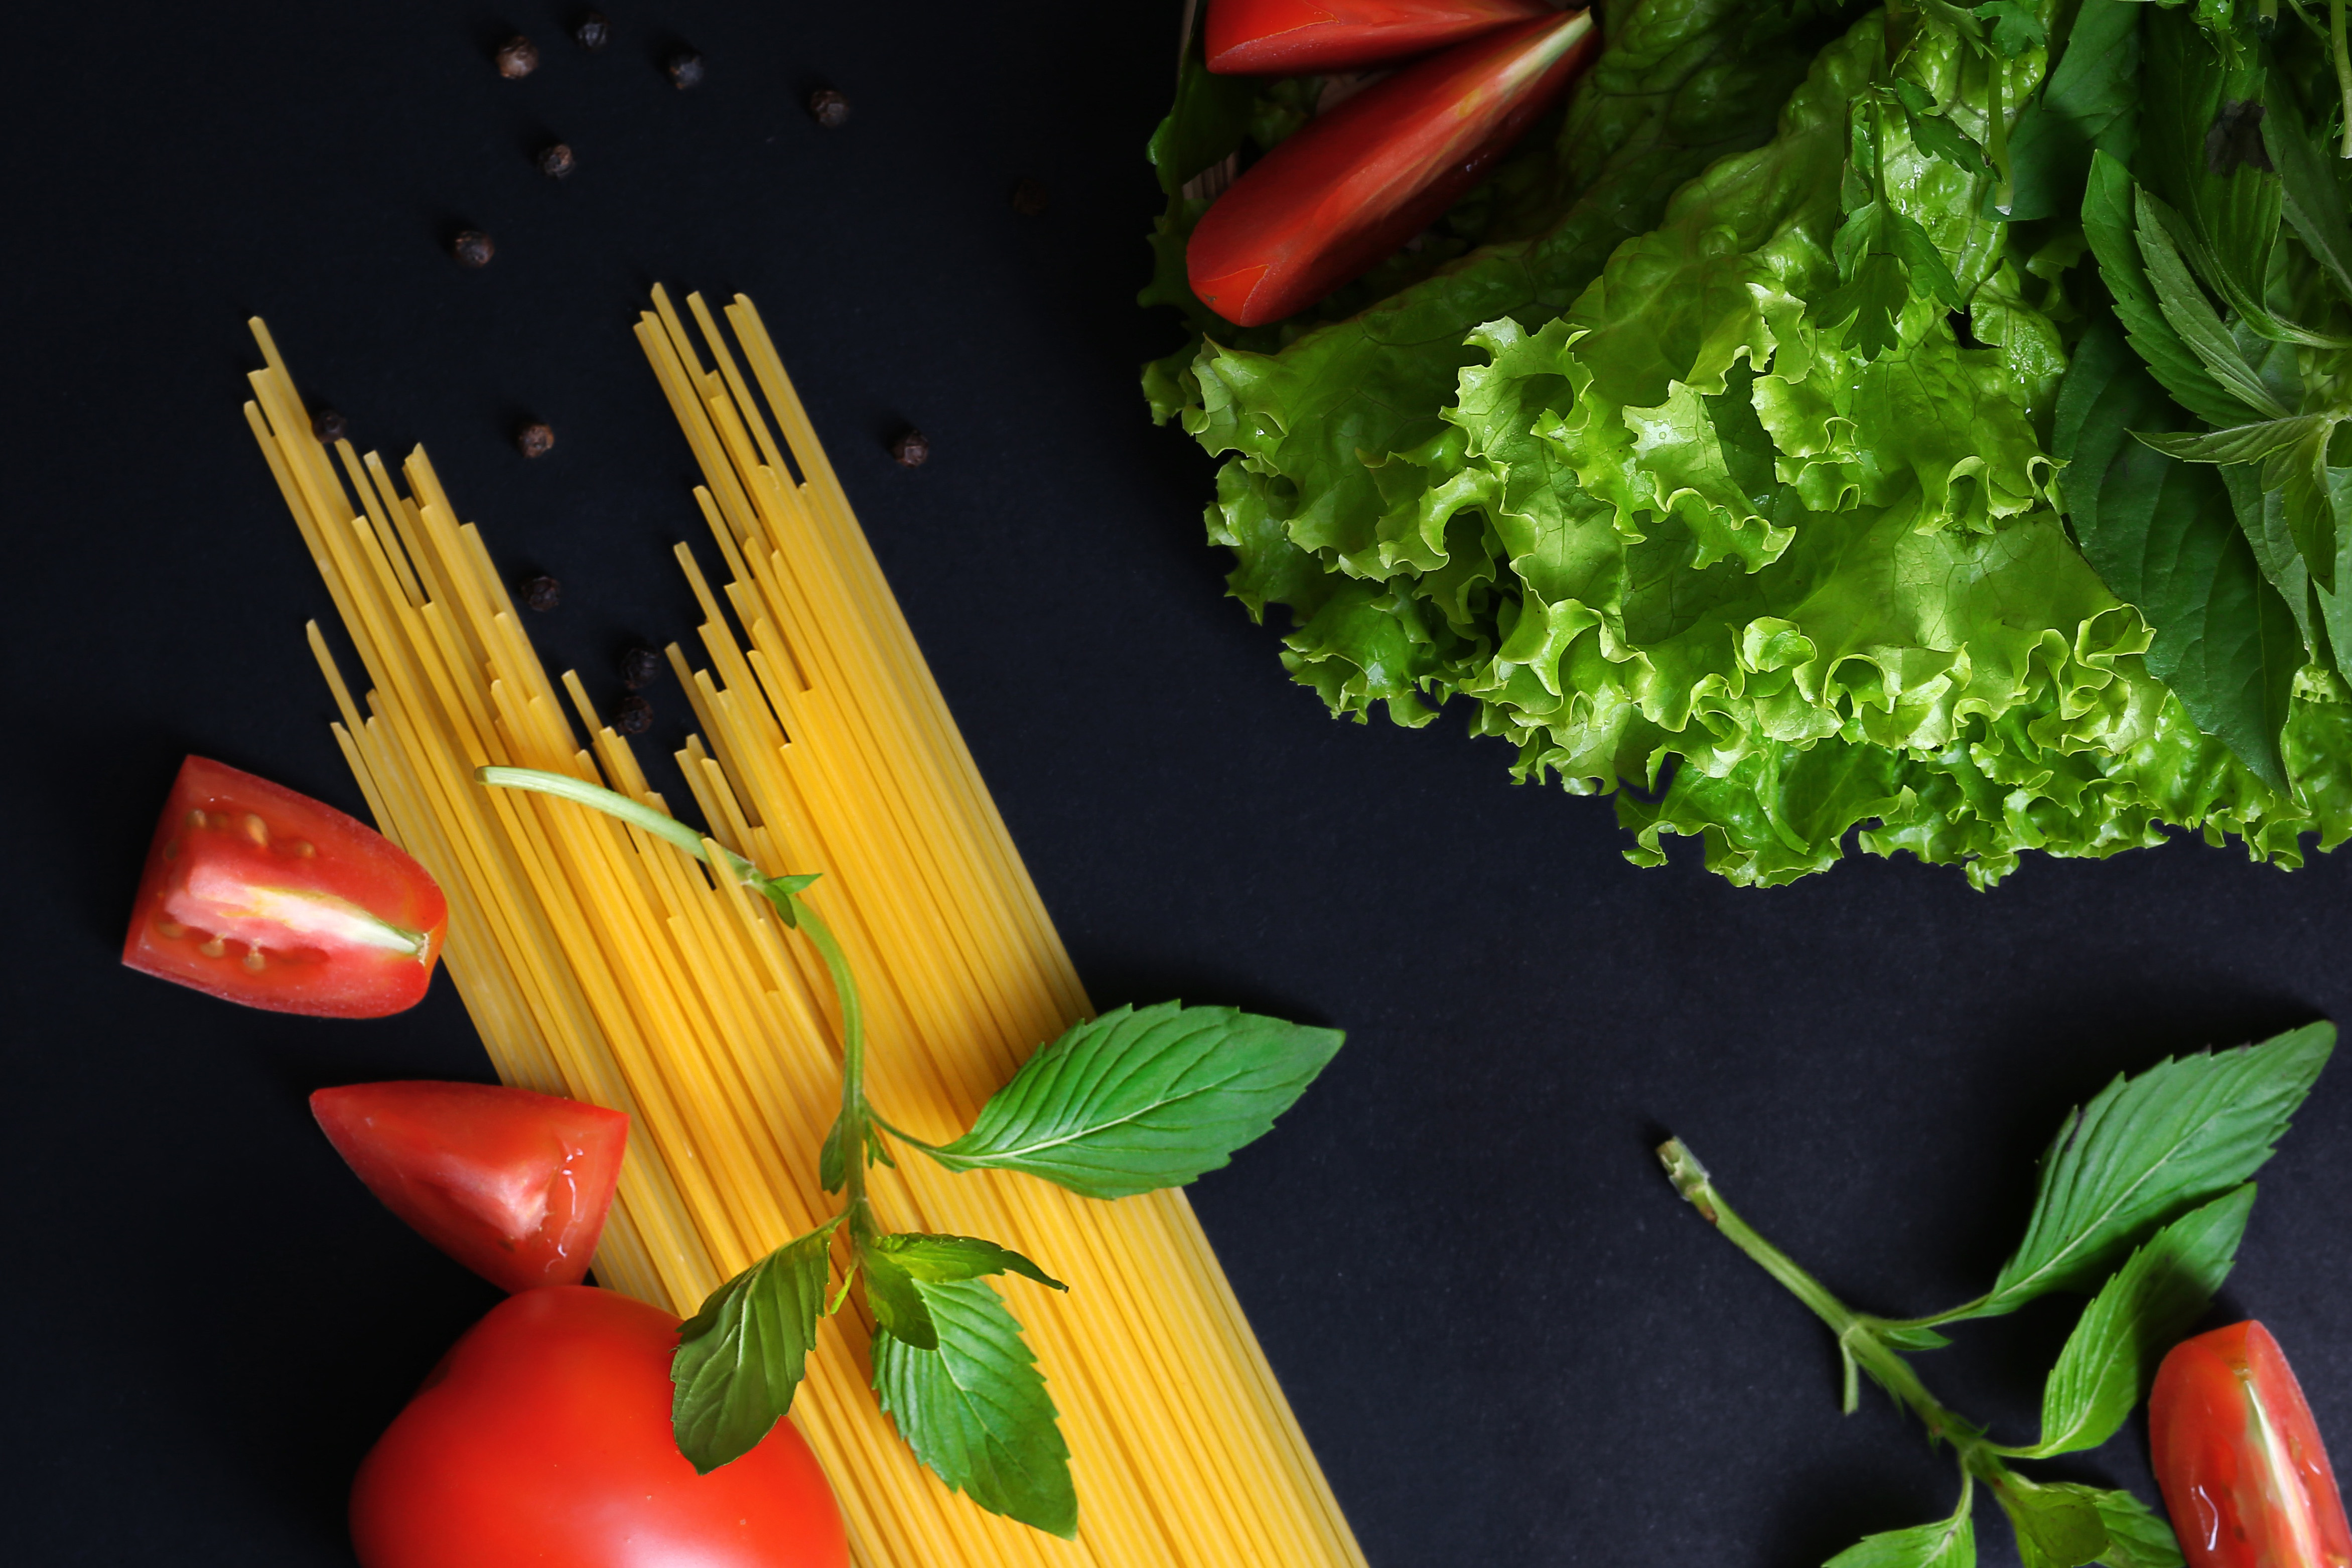
vegetable, food, leaf vegetable, natural foods, cuisine, ingredient, vegetarian food, vegan nutrition, produce, plant, dish, basil, herb